W.A.S.P. (band)

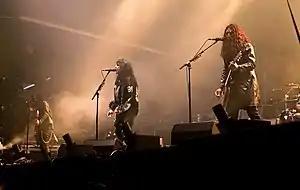
W.A.S.P. performing in 2015

W.A.S.P. is an American heavy metal band formed in 1982, emerging from the early Los Angeles heavy metal scene. They became known for their shock rock-themed image, lyrics, and live performances. They have sold over 12 million records worldwide, with their first two albums, "W.A.S.P." (1984) and "The Last Command" (1985), being certified as gold by the RIAA.